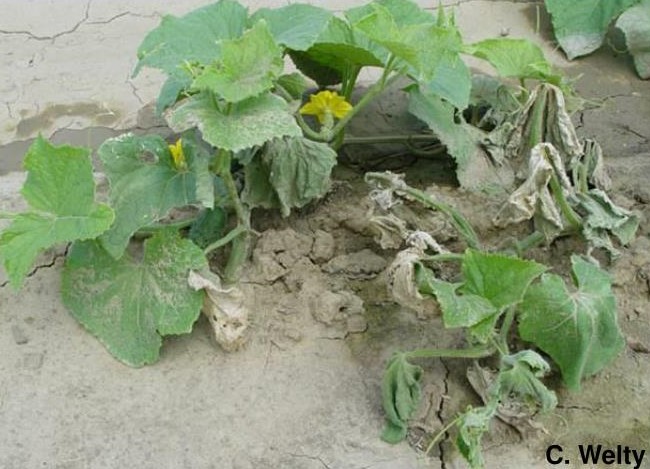
Plant: Cucumber
Disease: cucumber bacterial wilt